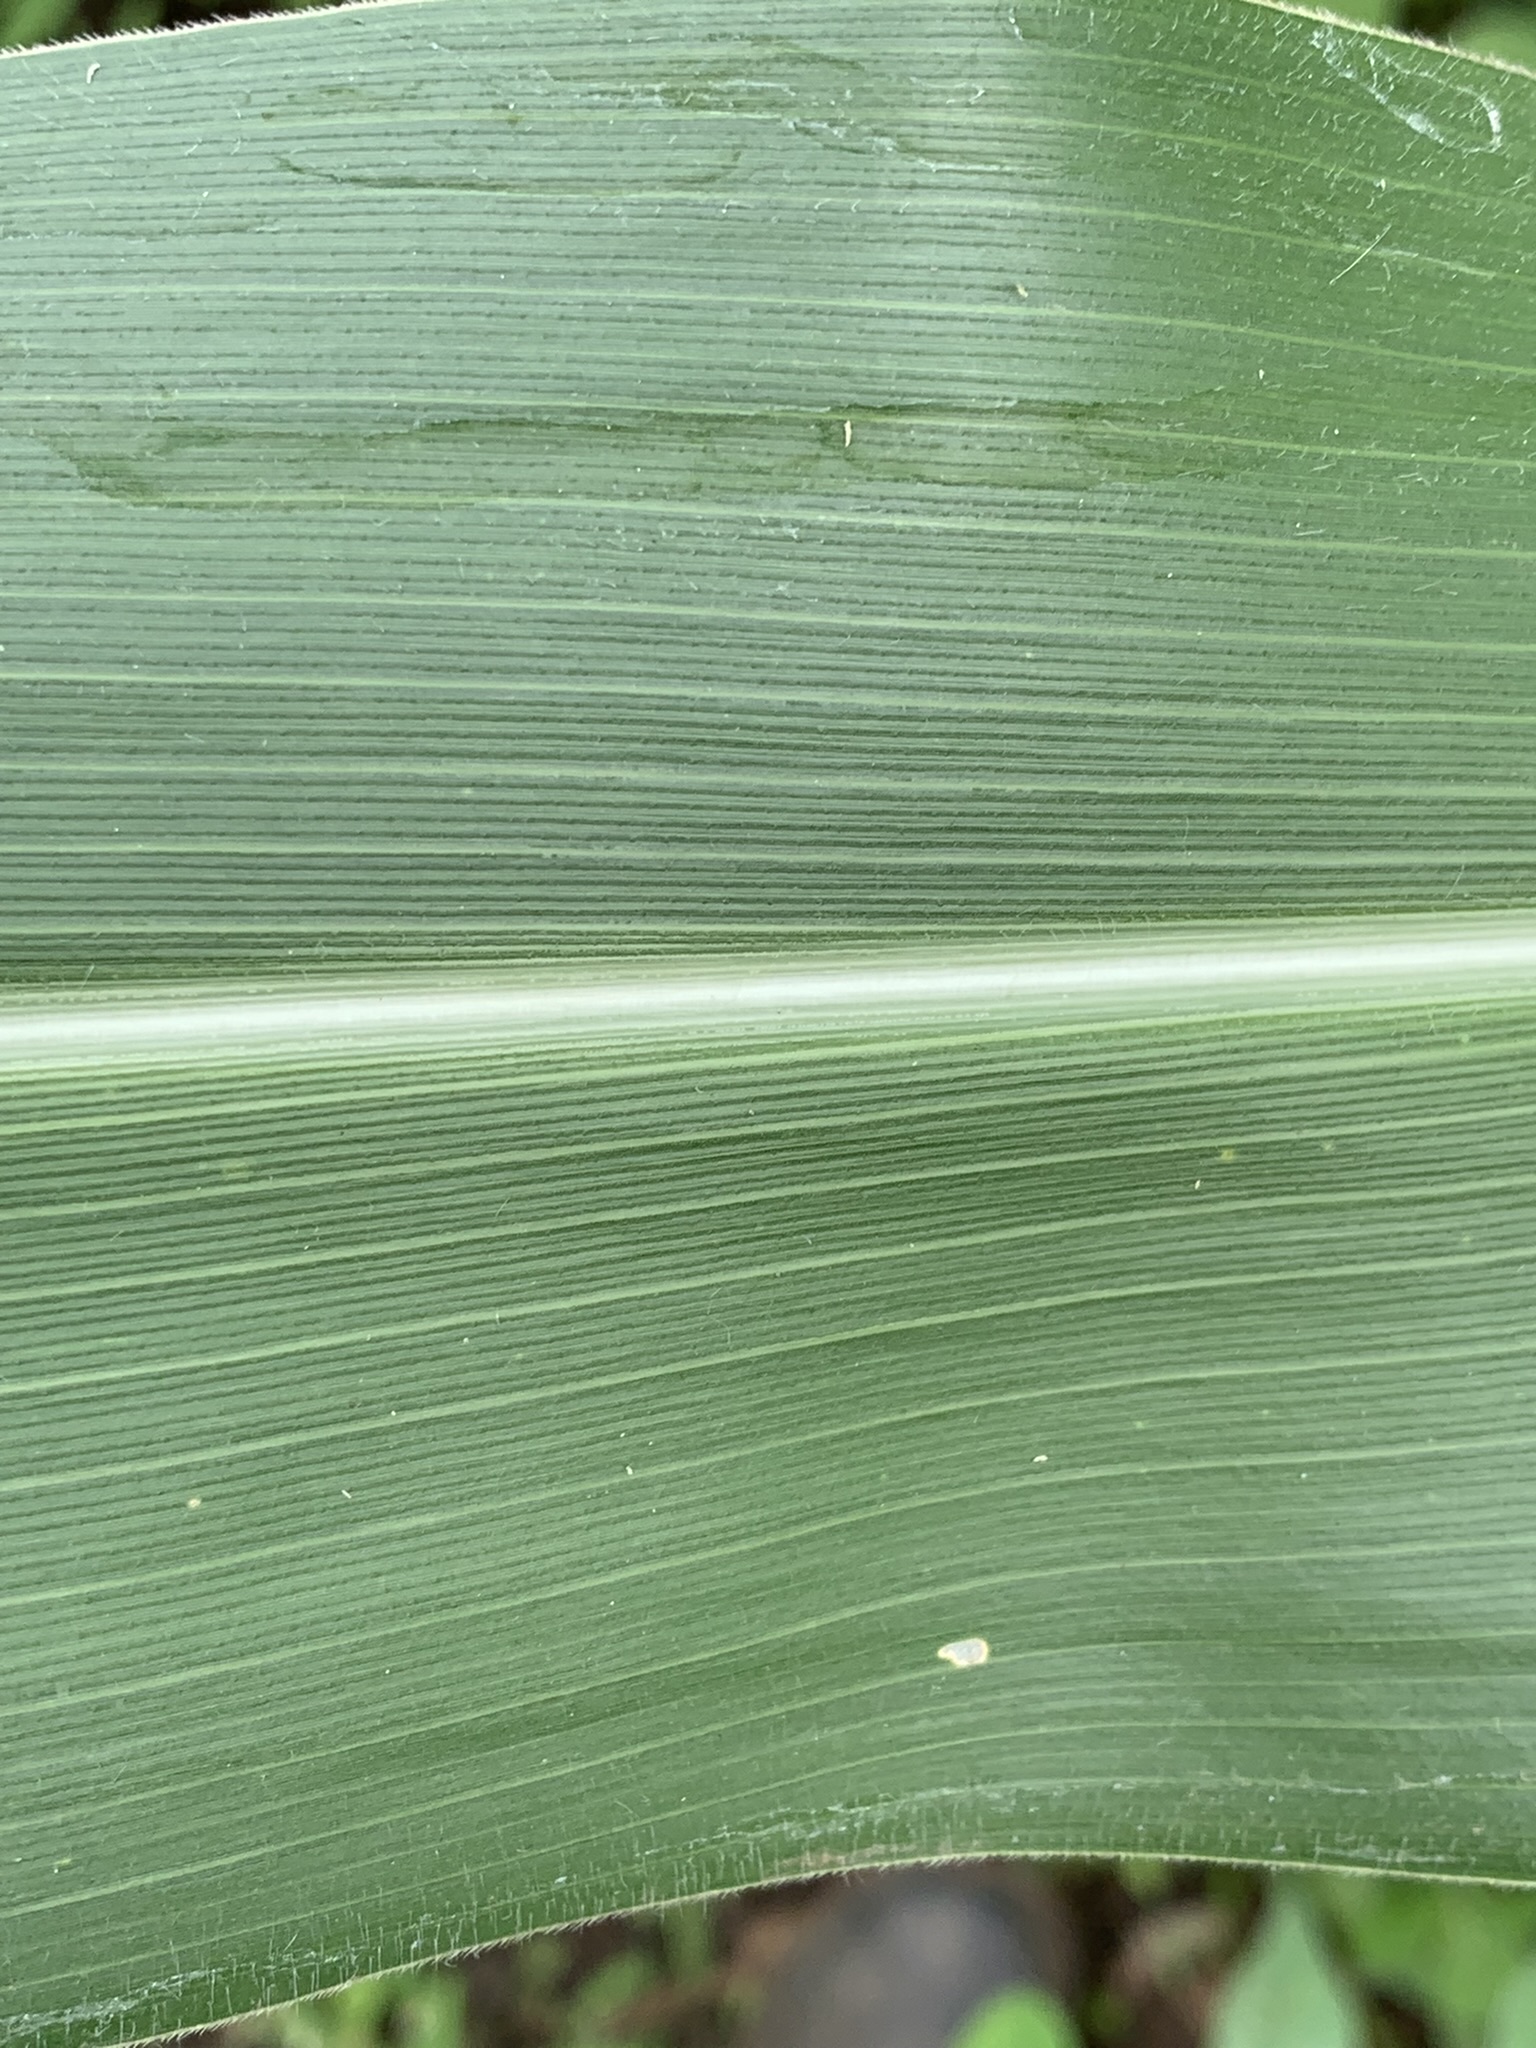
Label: Healthy